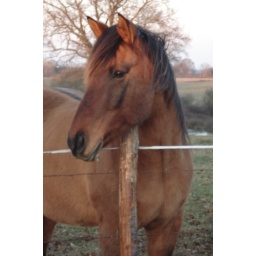
Lonely horse seen on a field somewhere in the middle of France, Berry.